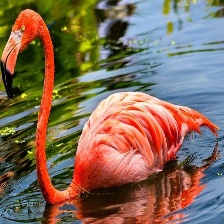
Species: AMERICAN FLAMINGO
Scientific name: PHOENICOPTERUS RUBER